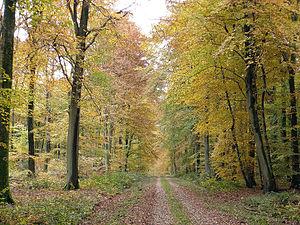
Haute Forêt d'Eu, route de Soreng
La forêt d'Eu est une des grandes forêts de Seine-Maritime, en Normandie. D'une superficie de 9 300 hectares, cette hêtraie, située dans le Petit Caux au nord-est du département et de la région, possède une histoire fortement liée à la famille d'Orléans.